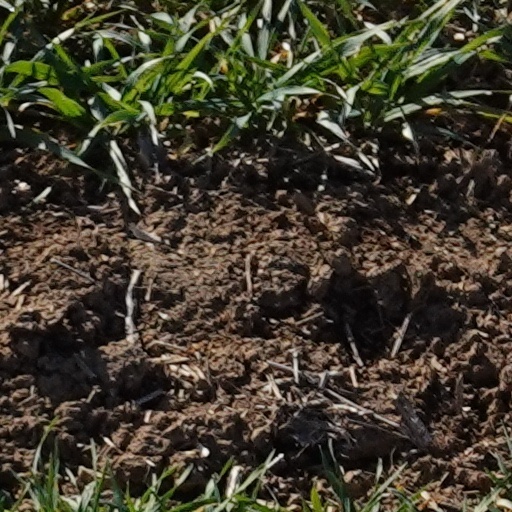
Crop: wheat